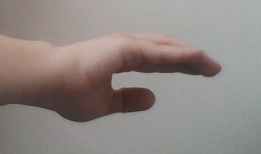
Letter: jeem